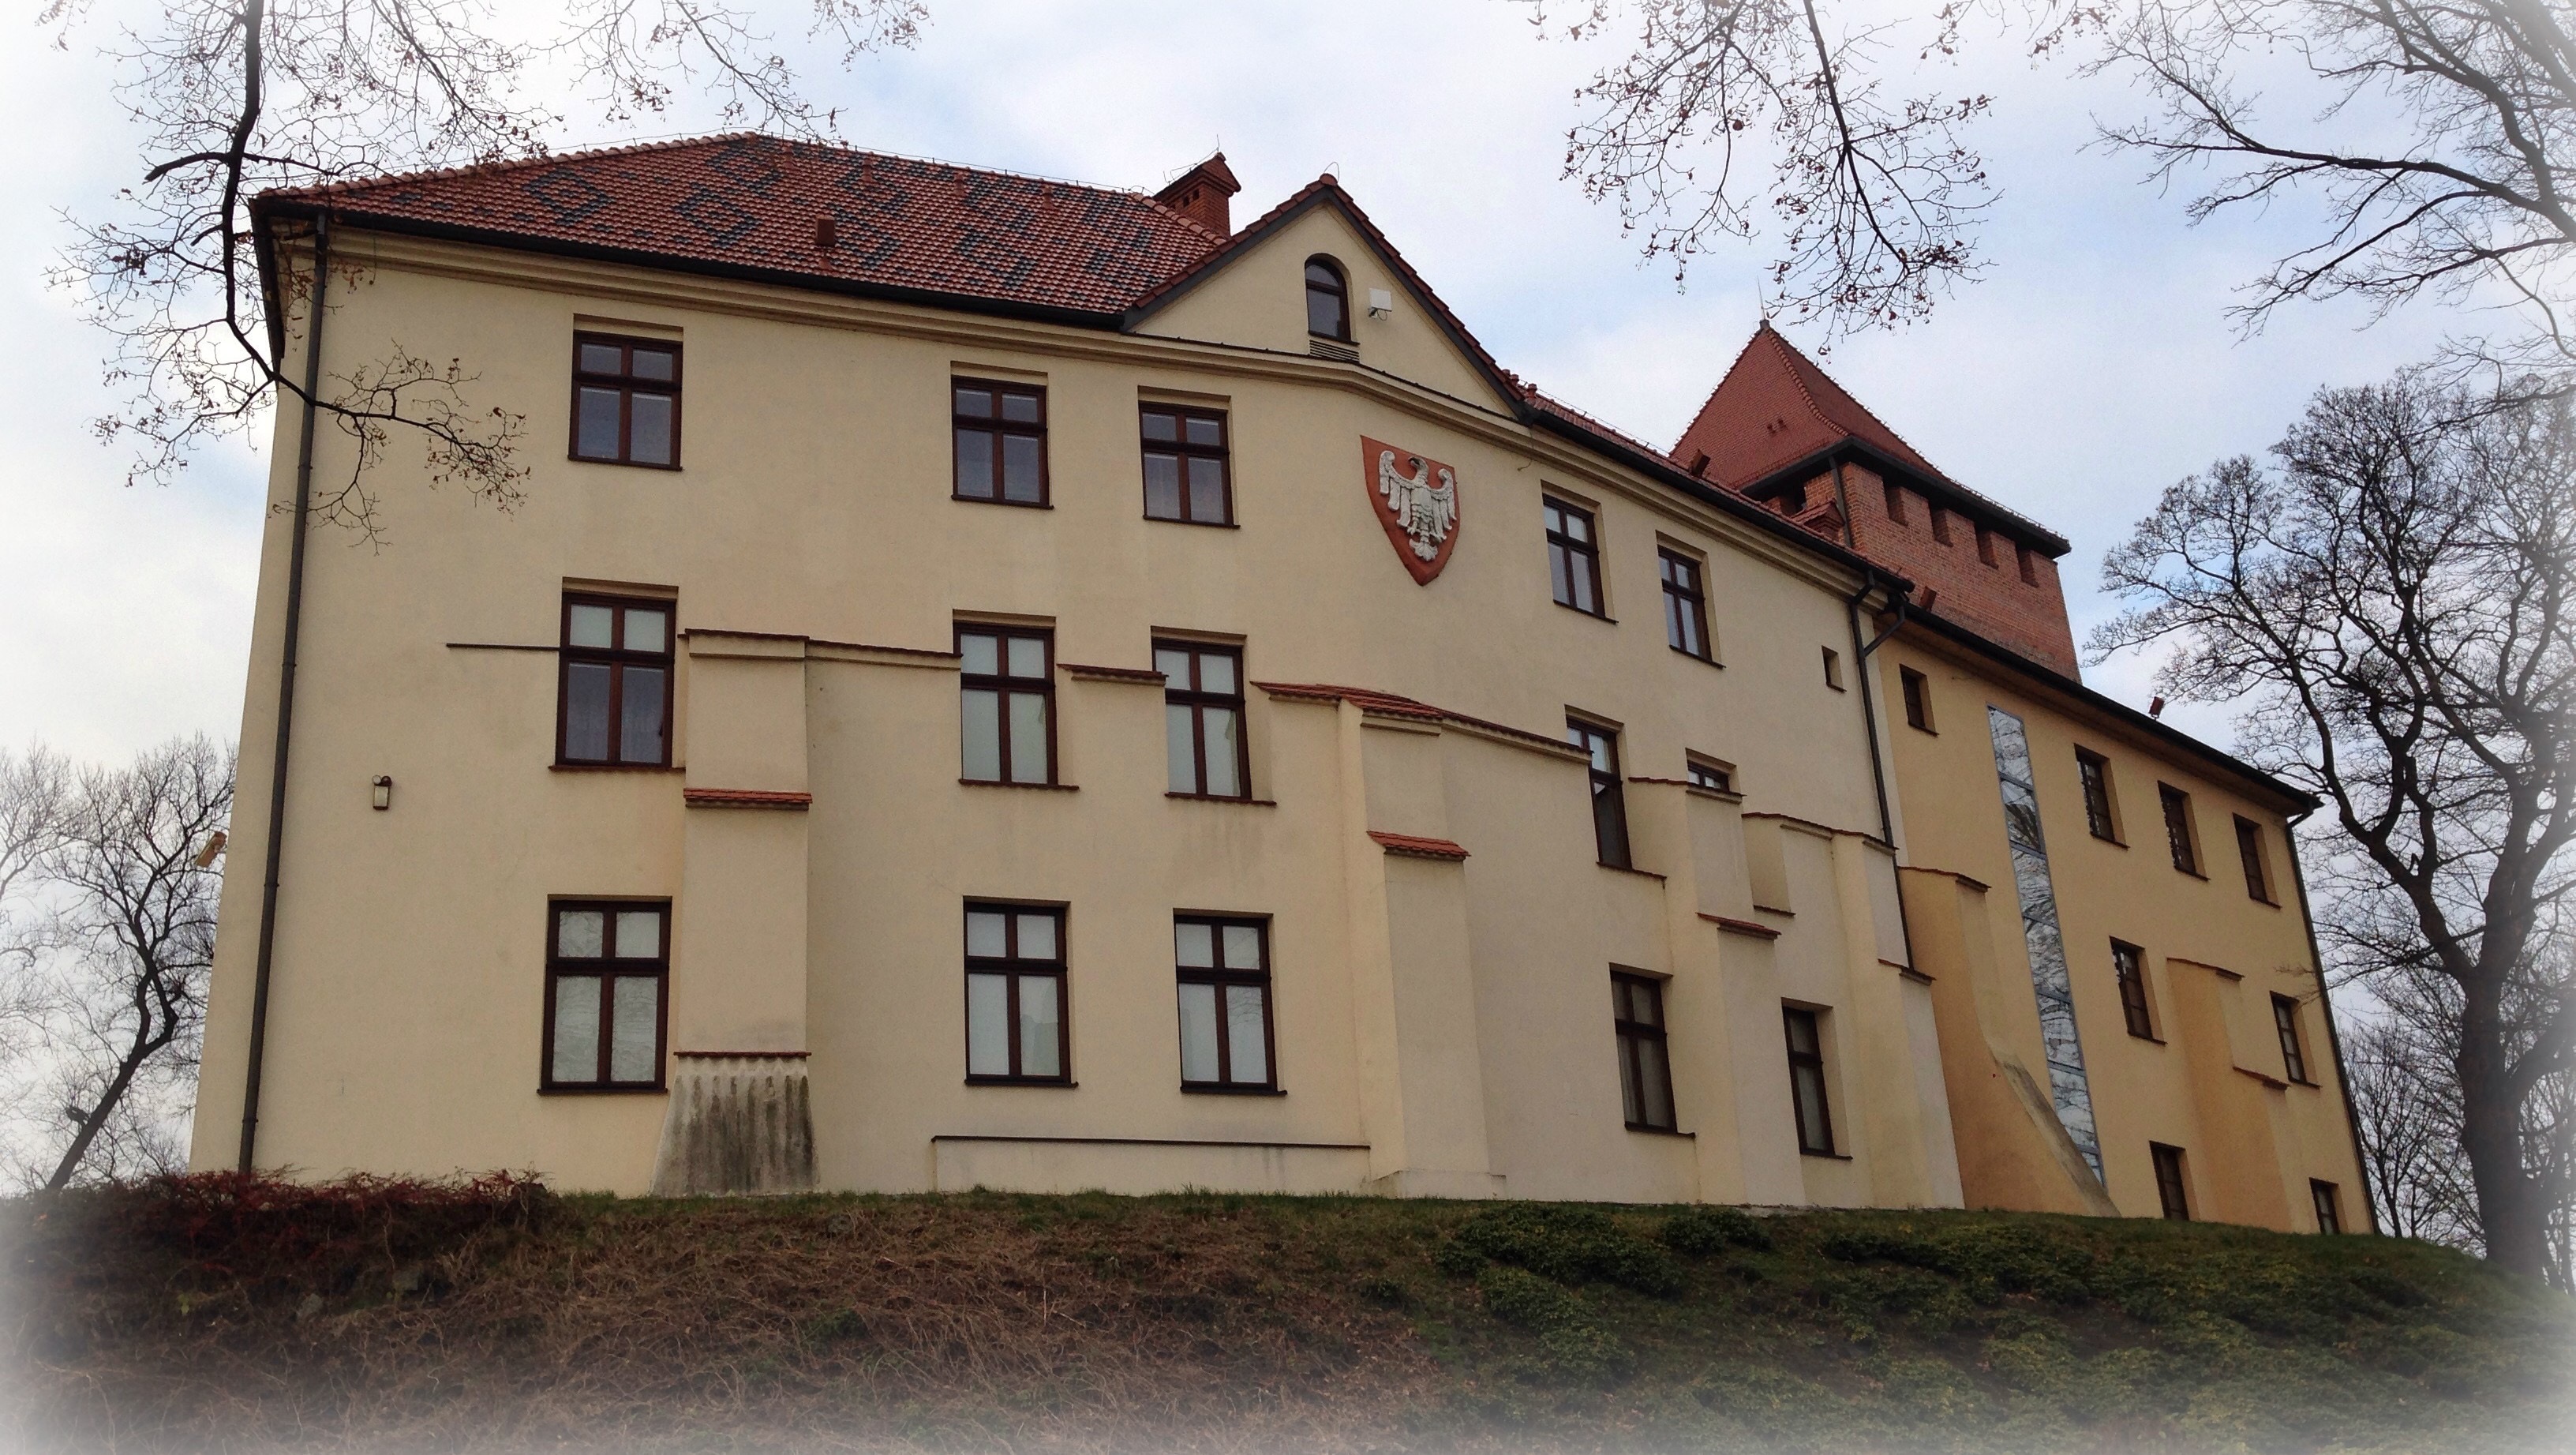
architecture, villa, mansion, house, building, chateau, home, cottage, castle, facade, property, farmhouse, estate, the museum, auschwitz, manor house